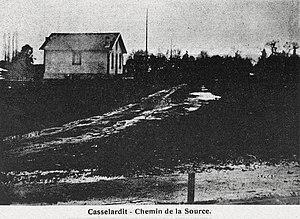
Casselardit (Toulouse), le chemin de la Source en état de vétusté (novembre 1928).
Casselardit est un quartier INSEE de Toulouse le long de la rive gauche de la Garonne face aux Amidonniers. Il est délimité à l'ouest par le quartier de Purpan, à l'est par la Patte d'Oie et au sud par La Cépière. Il est desservi par le tram à la station du même nom.